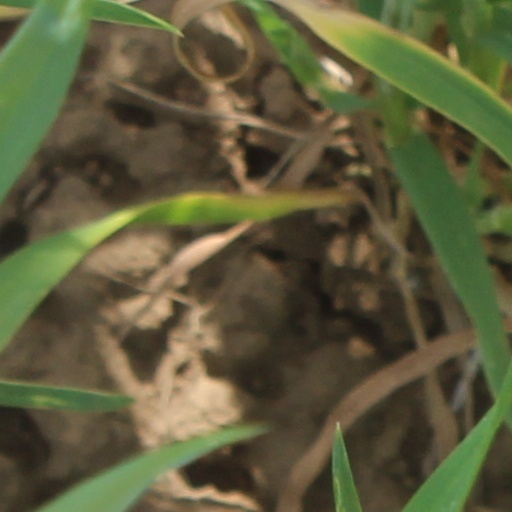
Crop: wheat